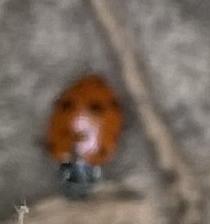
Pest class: predators